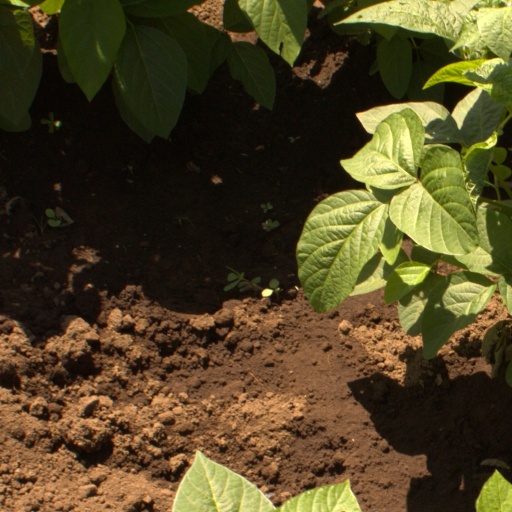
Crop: soybean